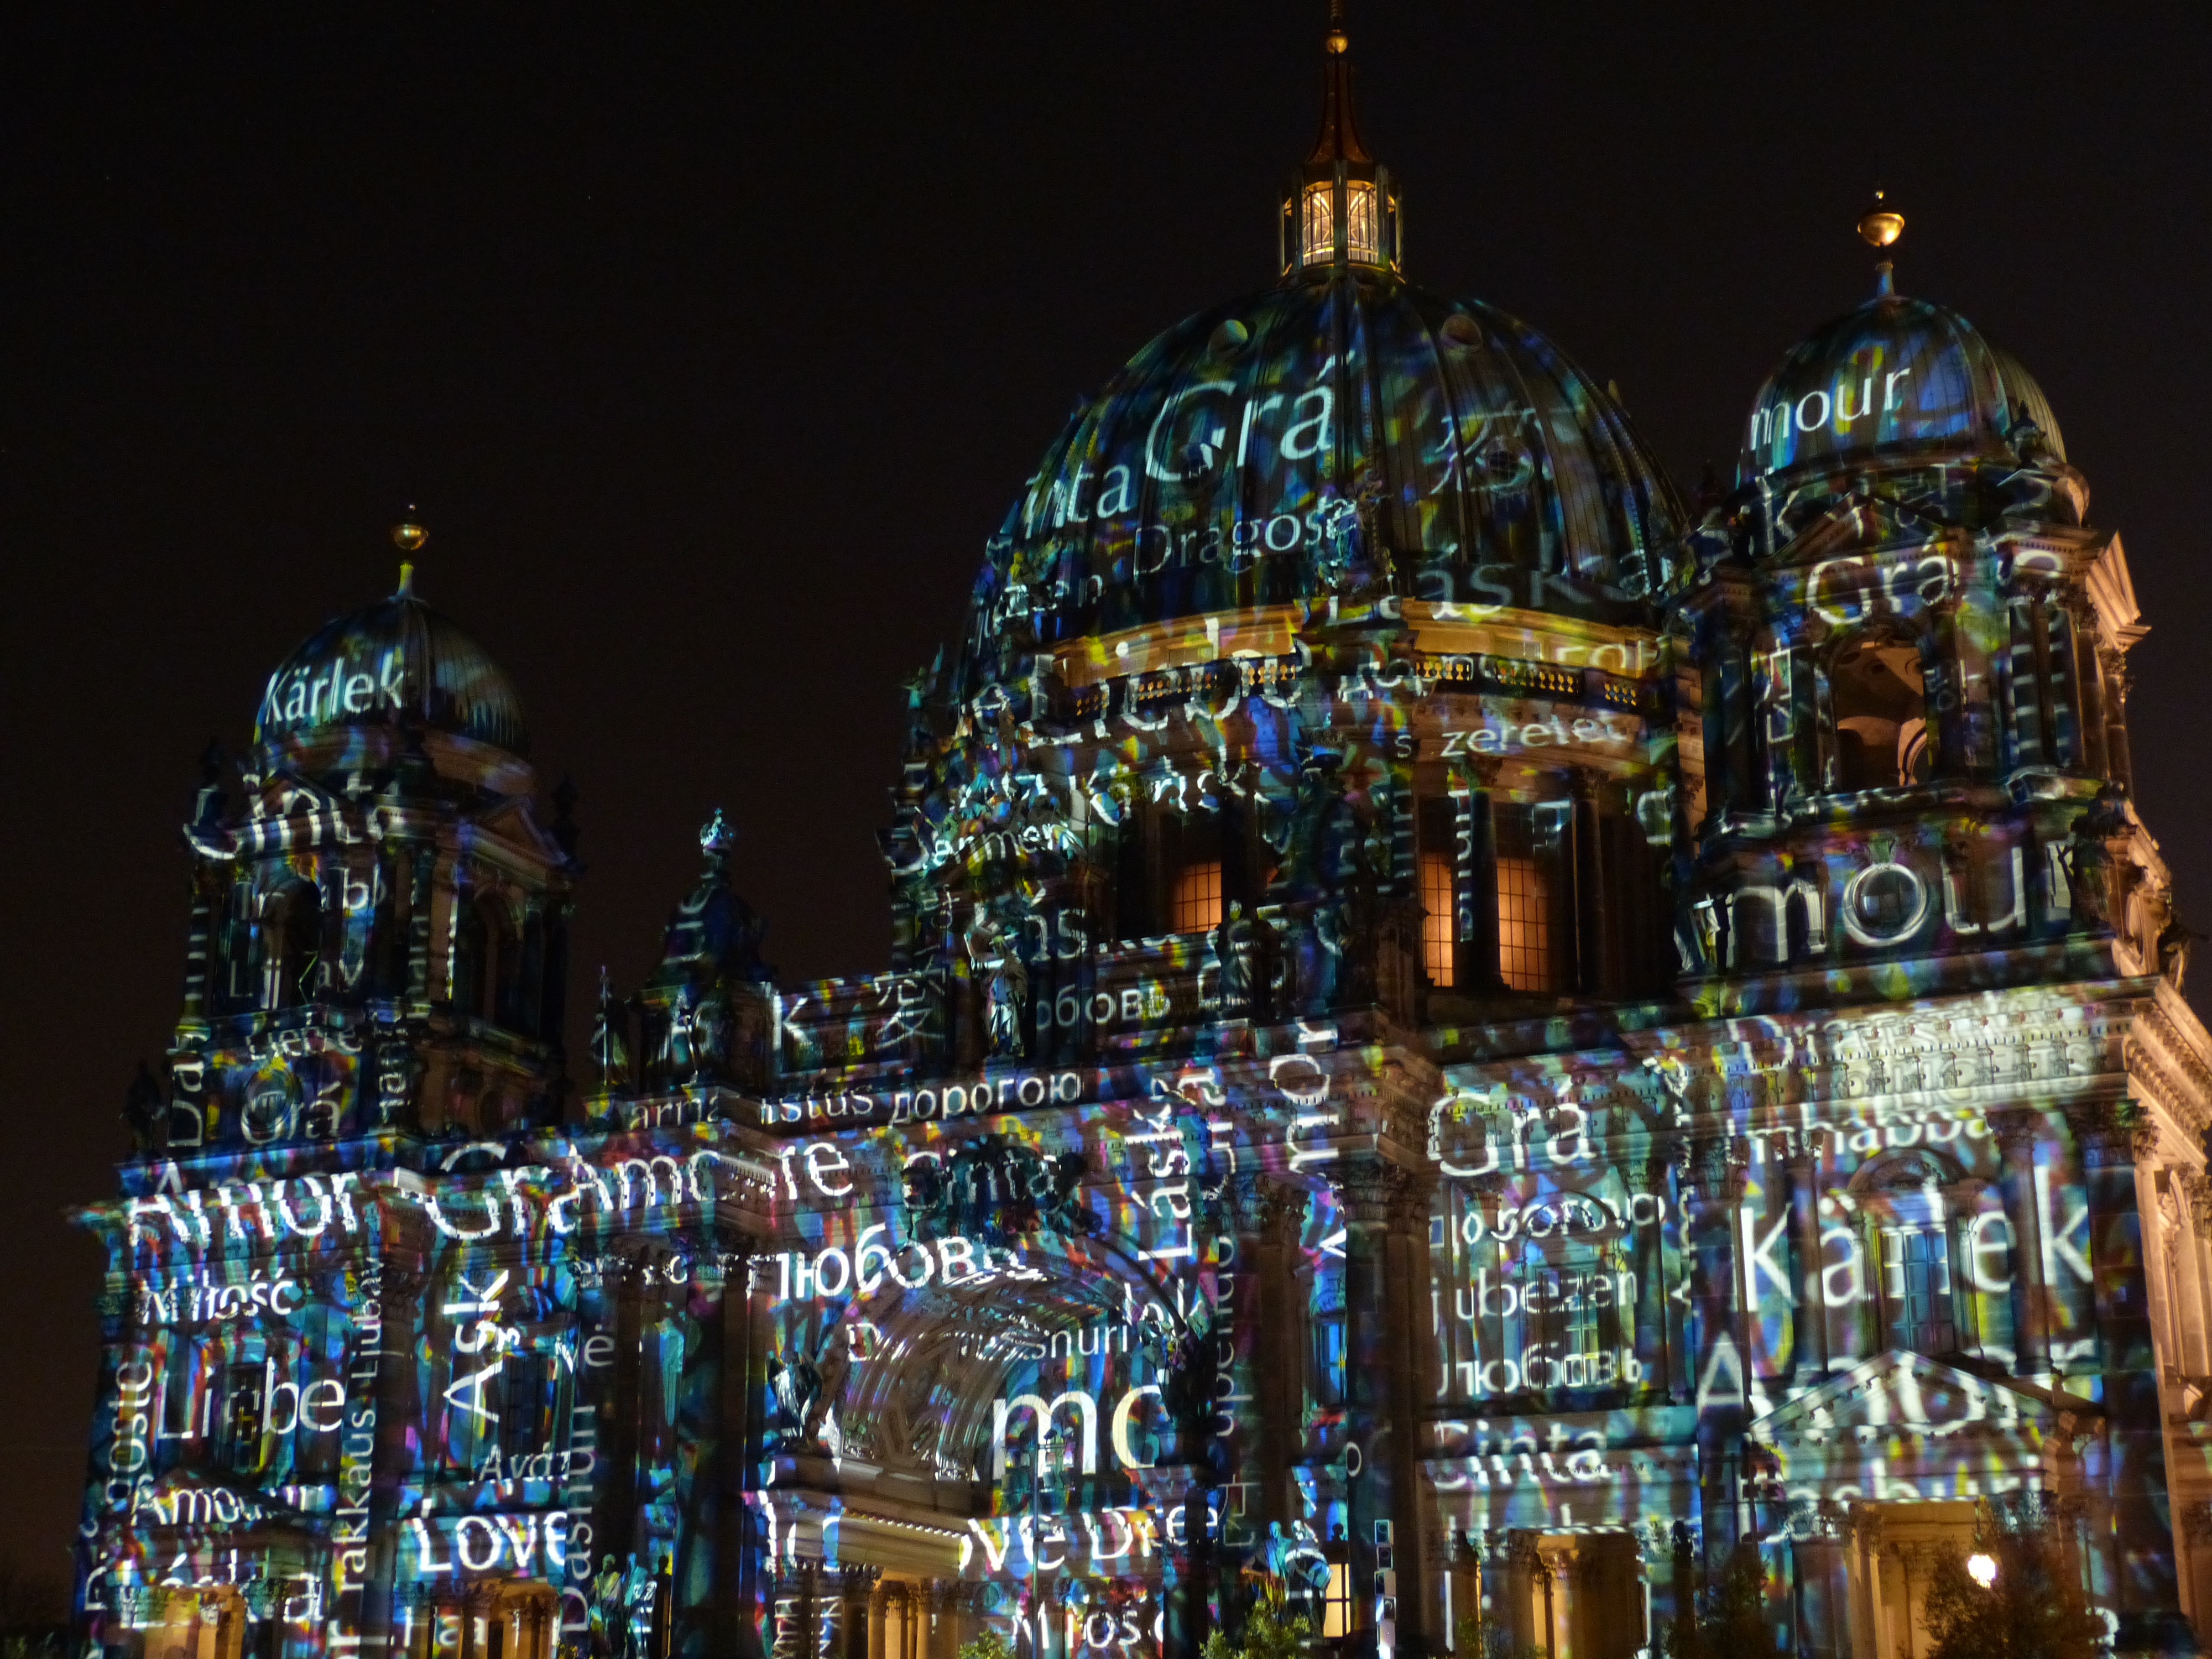
night, building, city, cityscape, dark, evening, landmark, darkness, cathedral, lighting, place of worship, places of interest, capital, berlin, dome, dom, historically, metropolis, festival of lights, berlin at night, berlin cathedral, human settlement